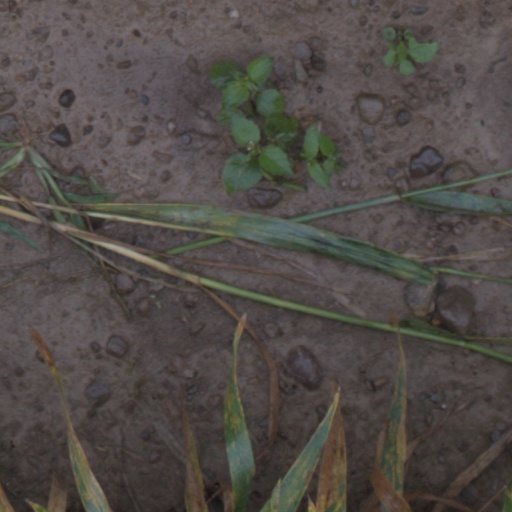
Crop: wheat